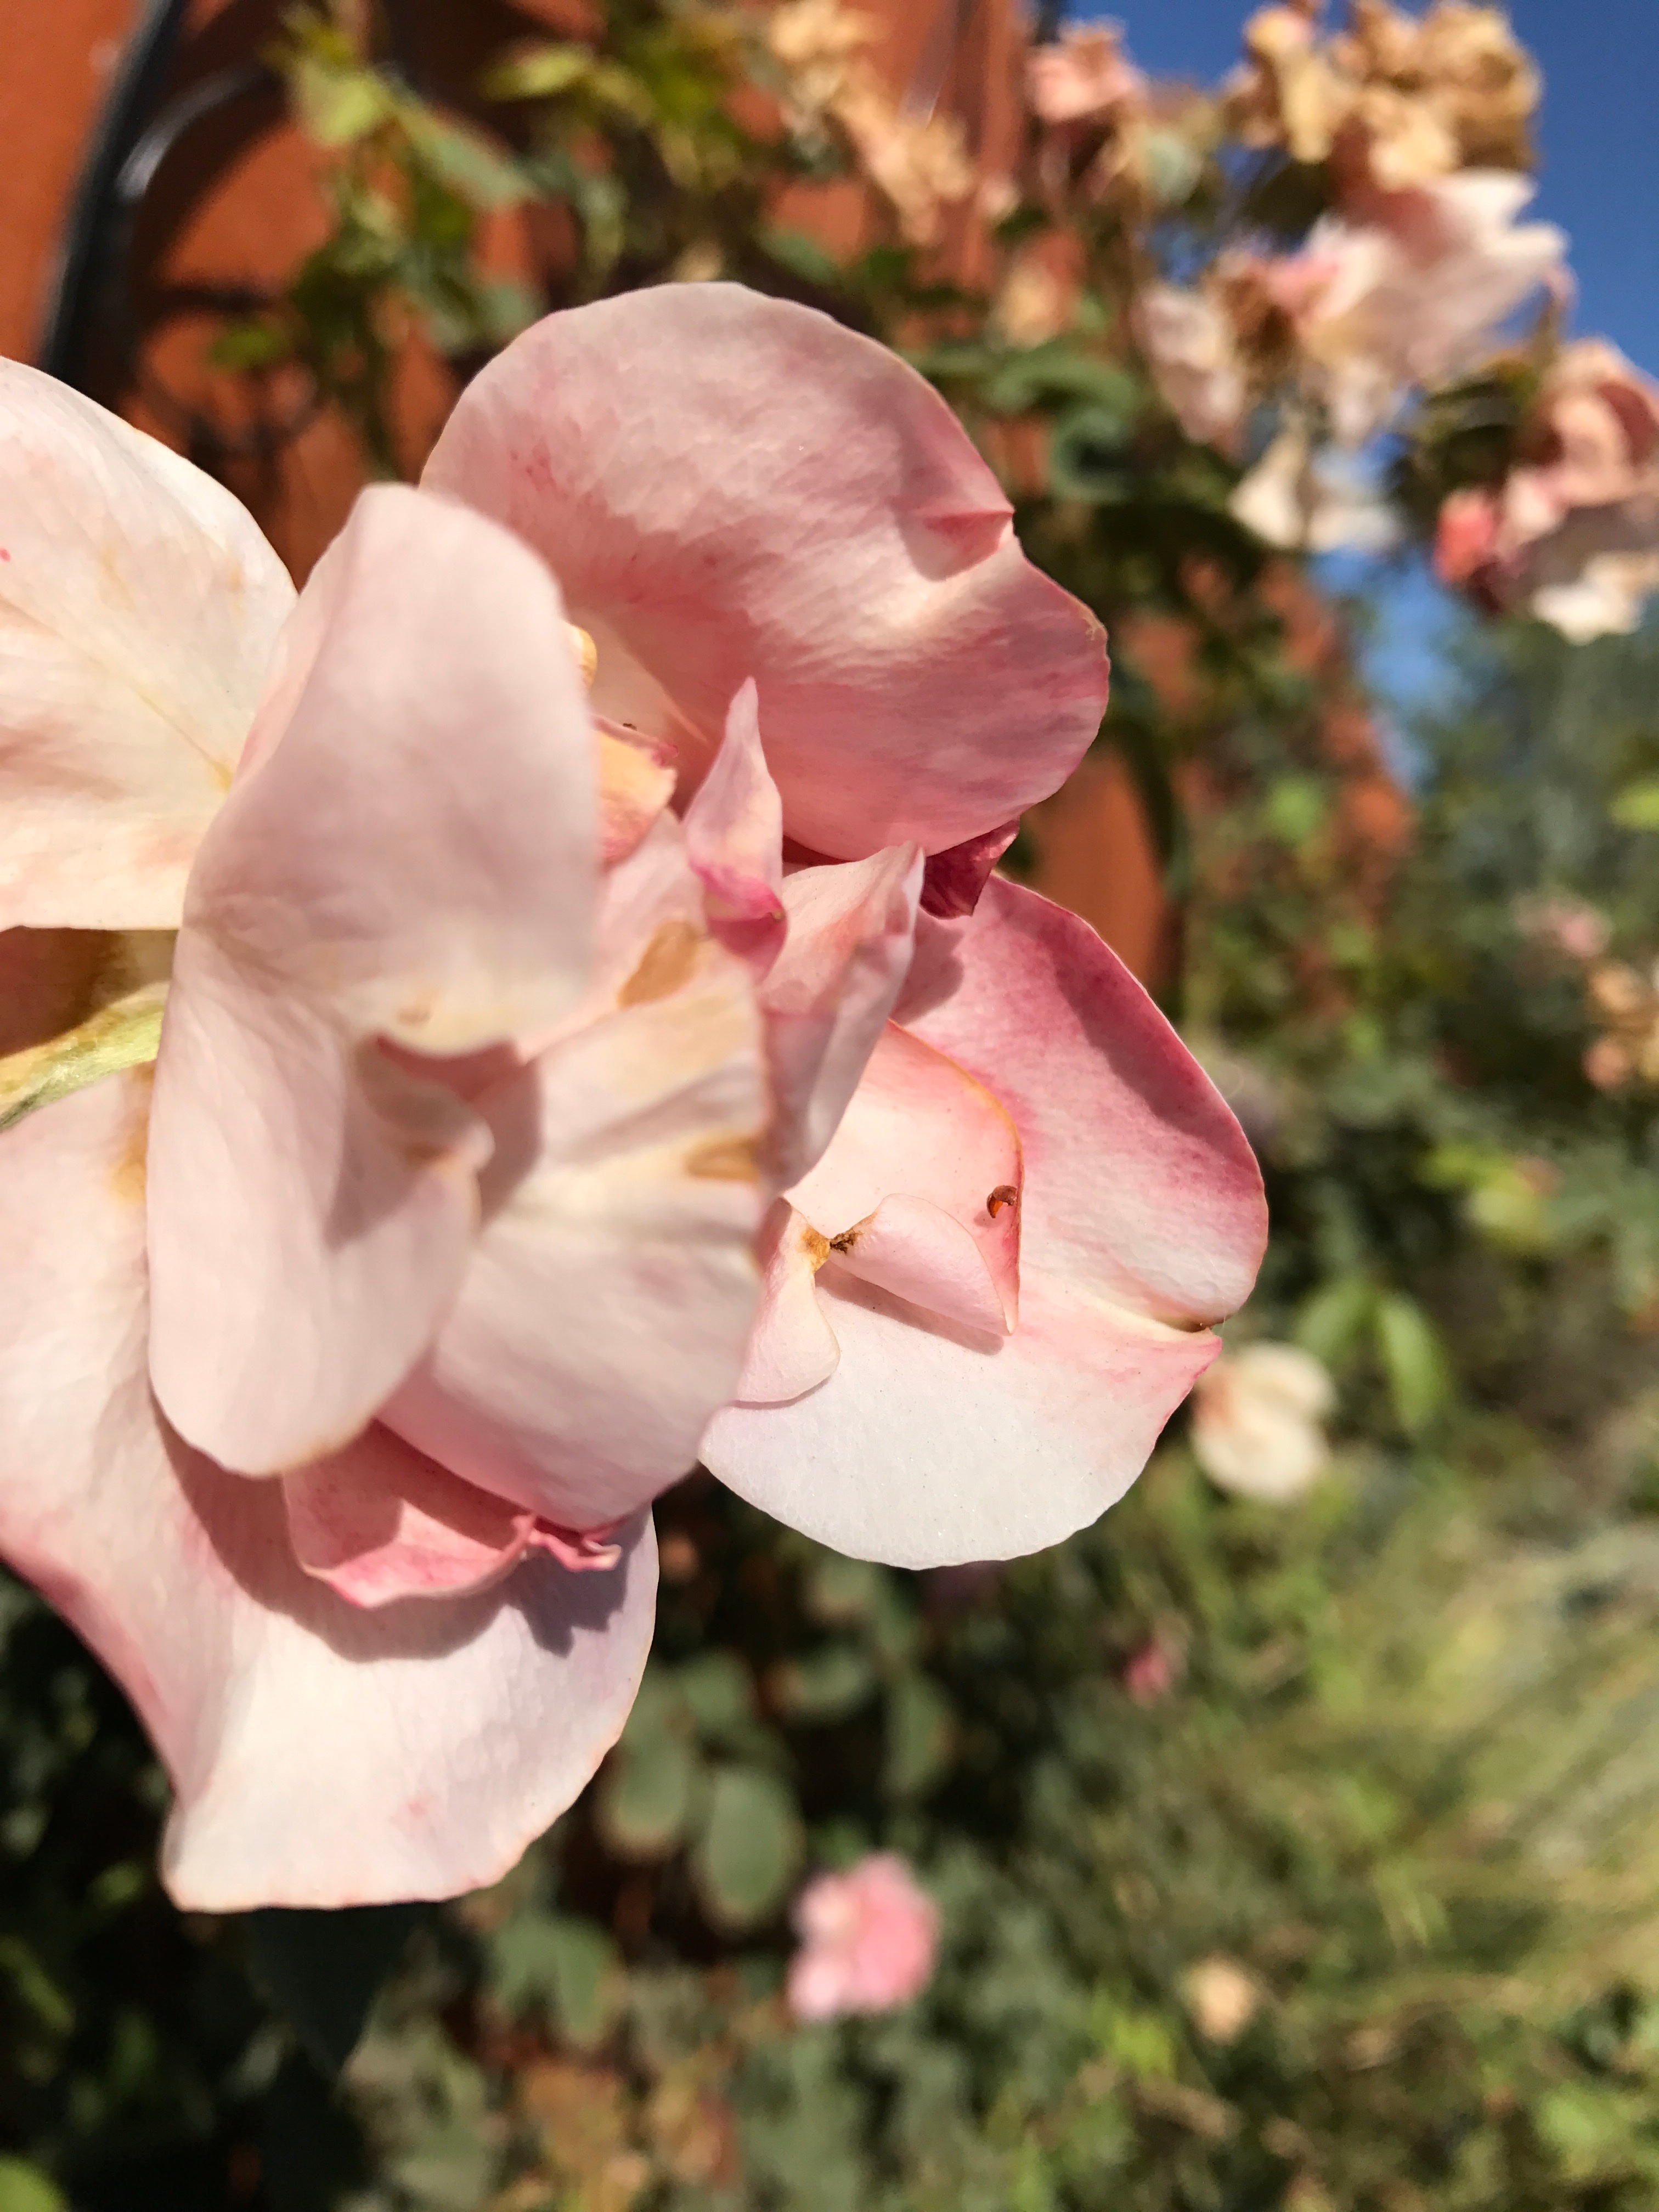
blossom, plant, leaf, flower, petal, rose, spring, botany, pink, flora, wildflower, macro photography, flowering plant, garden roses, rose family, land plant